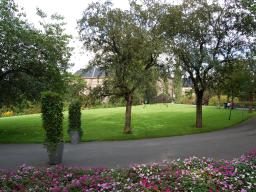
Label: Background_without_leaves